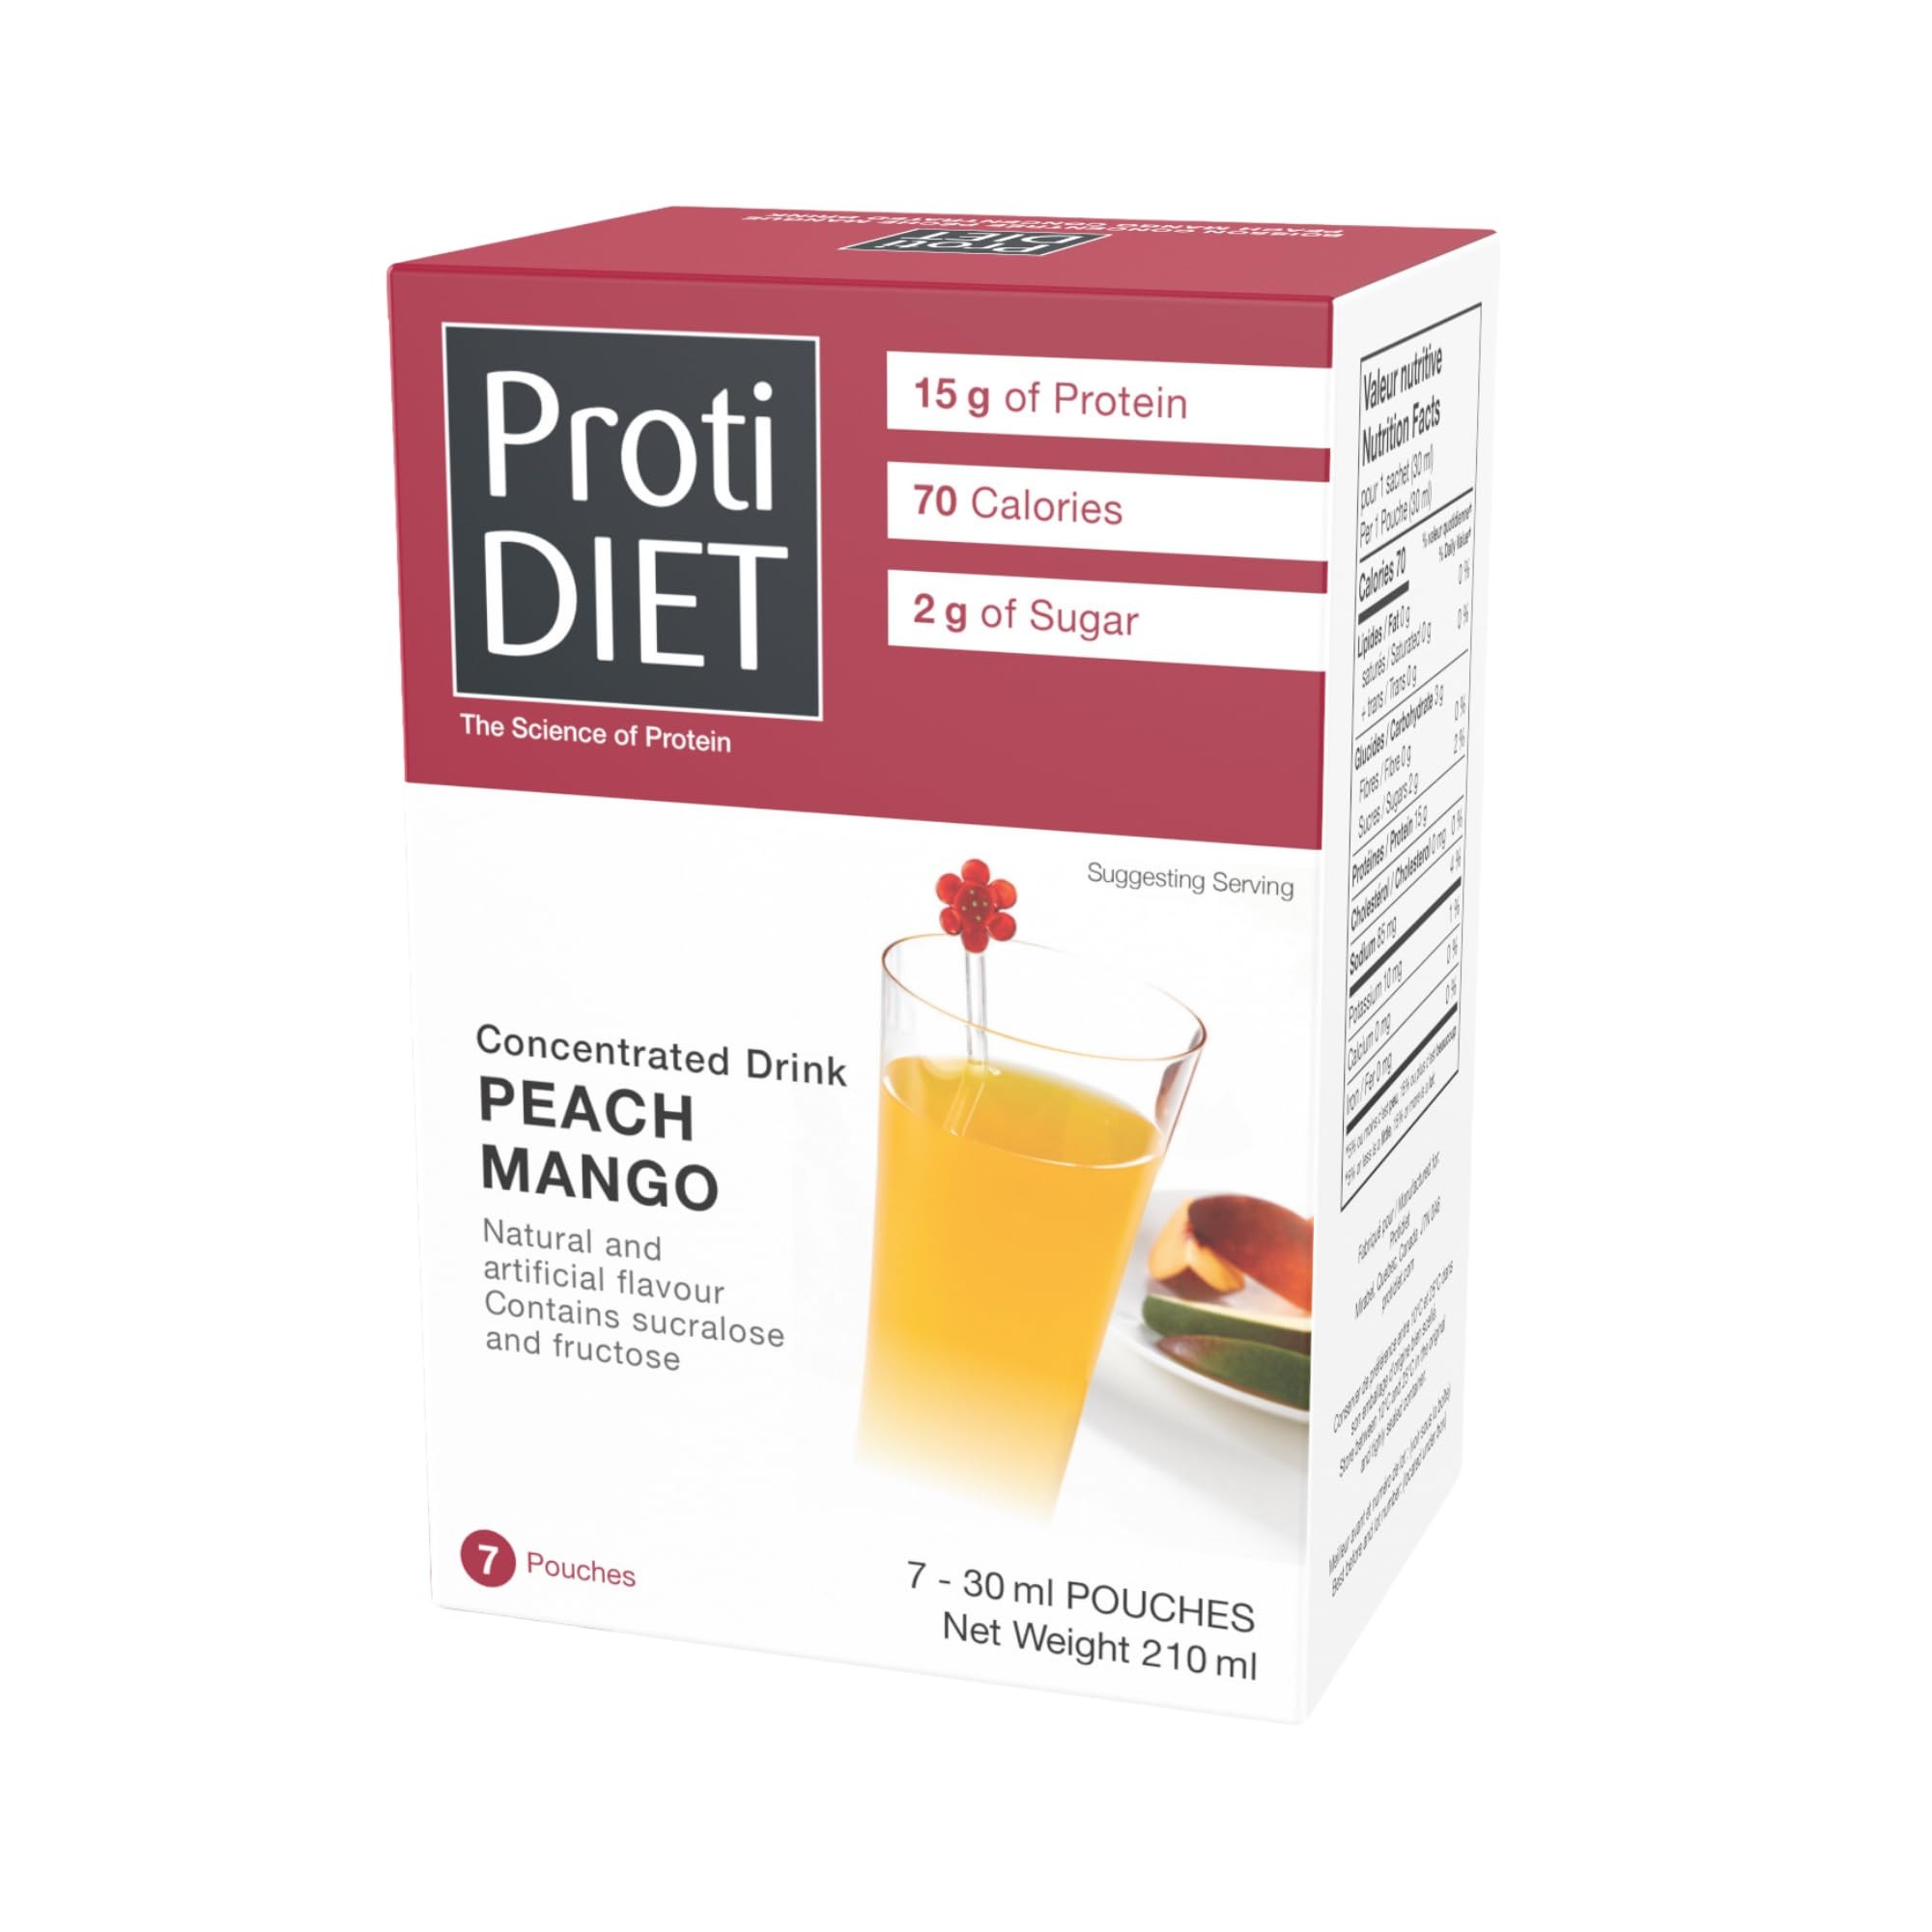
Item Name: ProtiDIET Peach Mango Concentrated High Protein Drinks - Fat Free, Low Sugar Nutritional Drinks - Easy-to-Mix On-the-Go Concentrated Protein Juice - 7 Packets Per Box
Bullet Point 1: Peach Mango Perfection – Every Peach Mango concentrated protein drink is the perfect blend of taste, nutrition, and convenience, making it the ideal choice for a healthy lifestyle with only 70 calories and 2g of sugar.
Bullet Point 2: Deliciously Refreshing - Savor the vibrant, fruity fusion of sweet peach and tropical mango in our refreshing protein juice. With a perfect balance of sweetness and tang, it’s a deliciously satisfying, guilt-free drink.
Bullet Point 3: Tropical Protein Boost – Quench your thirst with this zesty high protein drink - a delicious blend of peach and mango with 15g of protein in every serving. Enjoy your daily protein boost in 7 servings per box.
Bullet Point 4: Mix and Drink – Ideal for a post-workout protein drink or on-the-go nutrition, simply dissolve a packet in 5-8 oz of water, and treat yourself to the taste of peach mango freshness, while supporting overall health.
Bullet Point 5: Stay Motivated – Sticking to your diet is hard work but with ProtiDIET nutritional drinks, keeping to your fitness goals is a breeze. Our motivation is to keep you motivated as you see your body transform every day in front of your eyes and realize how close you are to your goal.
Product Description: <p>ProtiDIET has helped tens of thousands reach and maintain their weight goals, proving themselves as the leader in the dietary nutrition field, and it's all thanks to their vast delicious and nutritionally balanced dietary product line that is compatible with all life styles.</p> <p>Sticking to your diet is hard work but with ProtiDIET&nbsp;high protein drinks, keeping to your weight goals is a breeze.&nbsp;Quench your thirst with this zesty&nbsp;high protein drink&nbsp;- a delicious blend of peach and mango with 15g of protein in every serving. Enjoy your daily protein boost in 7 (30mL) servings per box.</p> <p>&nbsp;</p> <p>Need a post-work out&nbsp;protein drink?&nbsp; Simply dissolve a&nbsp;fruit protein powder&nbsp;packet in 5-8 oz of water, and treat yourself to the taste of peach mango freshness, while staying on track of your wellness goals.</p> <p>Every Peach Mango concentrated&nbsp;protein drink&nbsp;is specially made with the perfect blend of taste, nutrition, and convenience in mind, making it the ideal choice for maintaining a healthy lifestyle. Each drink only has 70 calories and 2g of sugar, supporting a healthy and radiant you.</p> <p>ProtiDIET boasts of only using quality ingredients to make our invigorating&nbsp;nutritional drinks. Hydrate with our revitalizing Peach Mango Concentrated&nbsp;Protein Drink, all while fueling your body with the energy and essential nutrients it needs to go on your day.</p> <p>Our motivation is to keep you motivated as you see your body transform every day in front of your eyes and realize how close you are to your goal. With ProtiDIET, your success is at your fingertips!&nbsp;</p>
Value: 7.1
Unit: Fl Oz

Price: 14.89